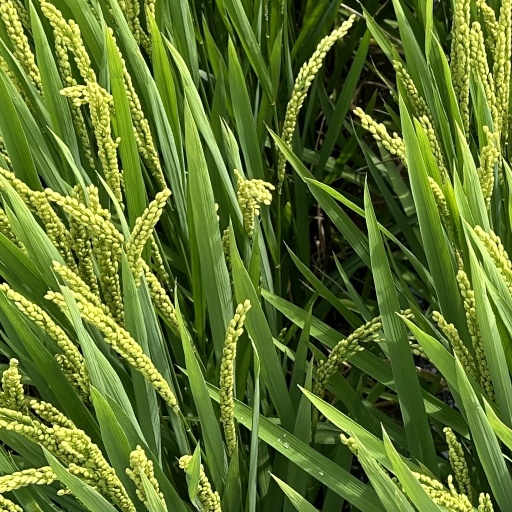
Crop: rice